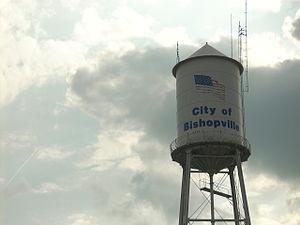
La ville de Bishopville est le siège du comté de Lee, situé en Caroline du Sud, aux États-Unis.